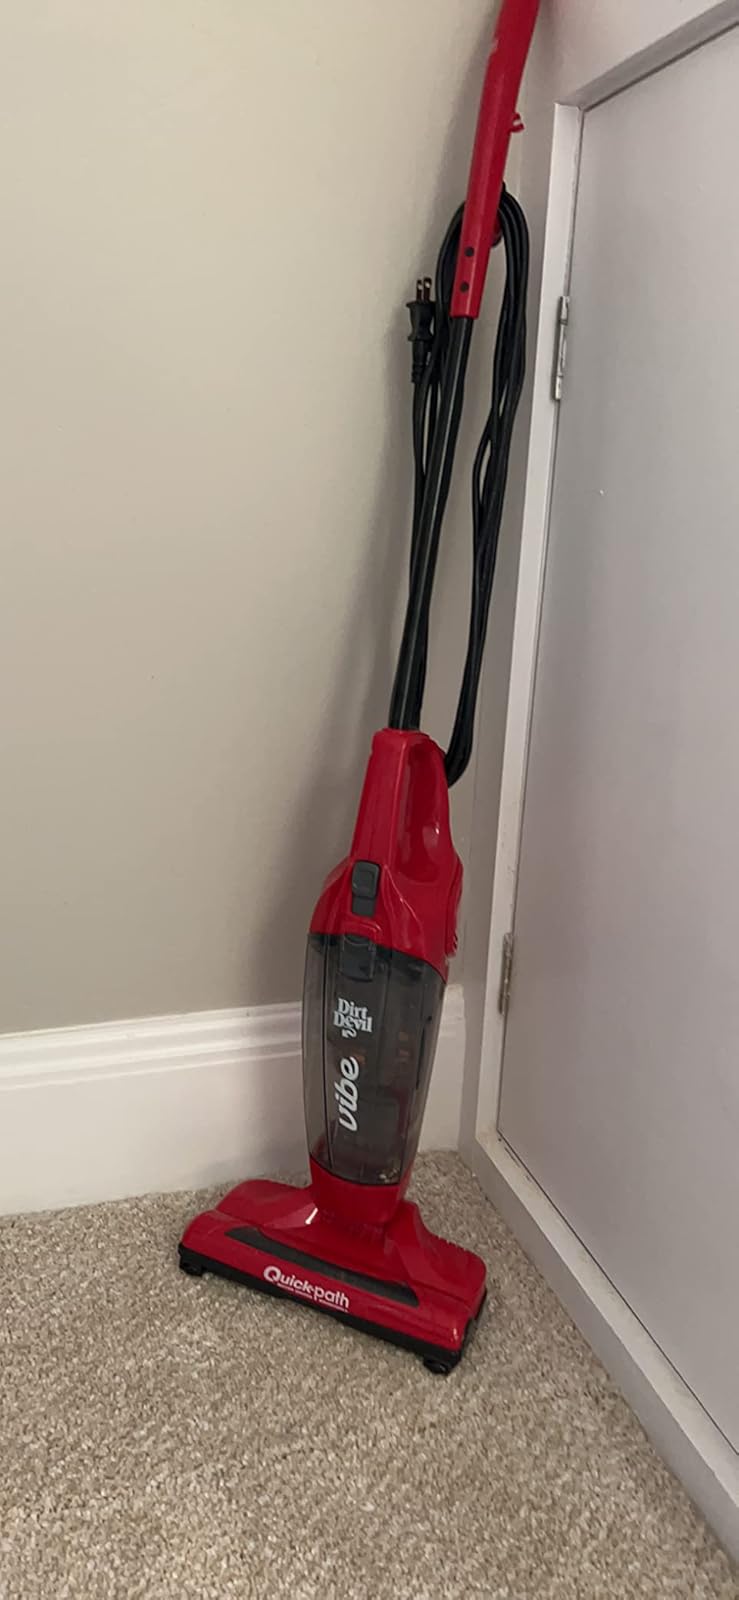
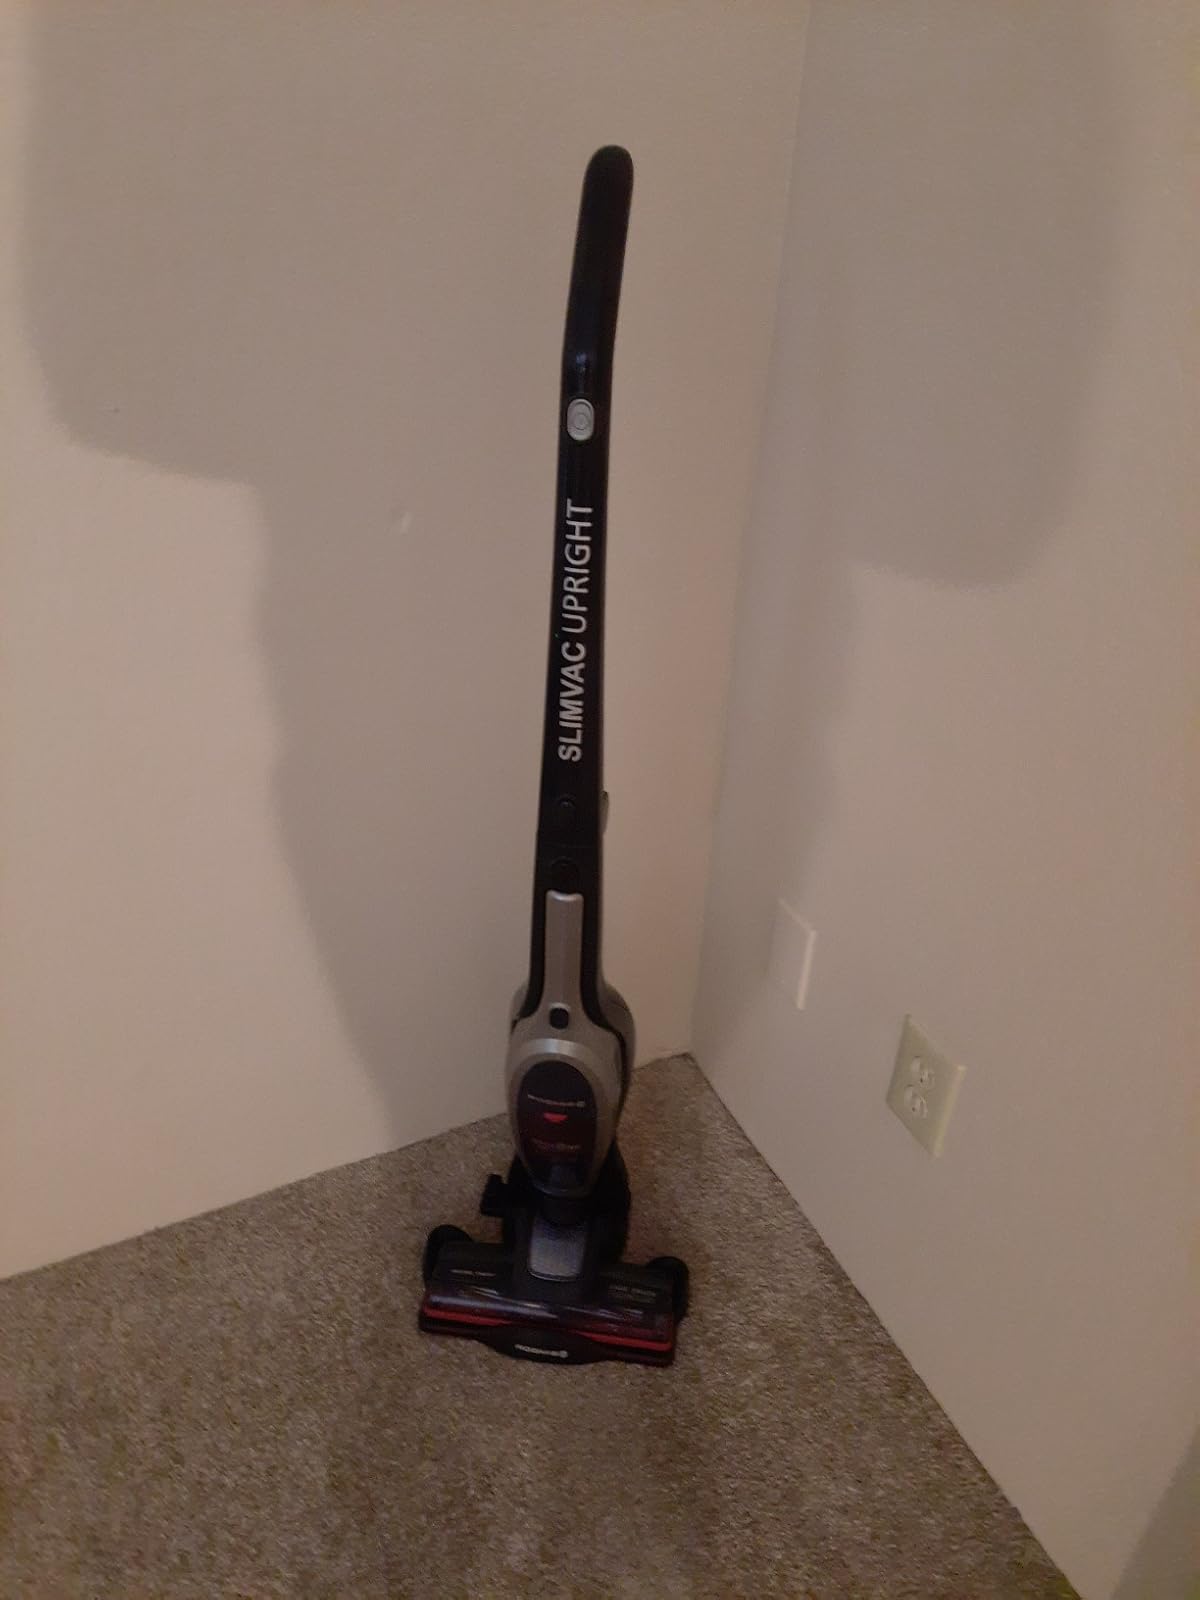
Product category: items_vacuum
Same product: no